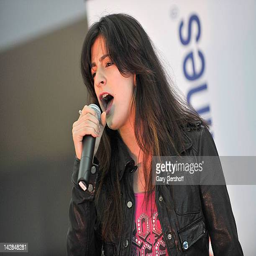
person of the show performs